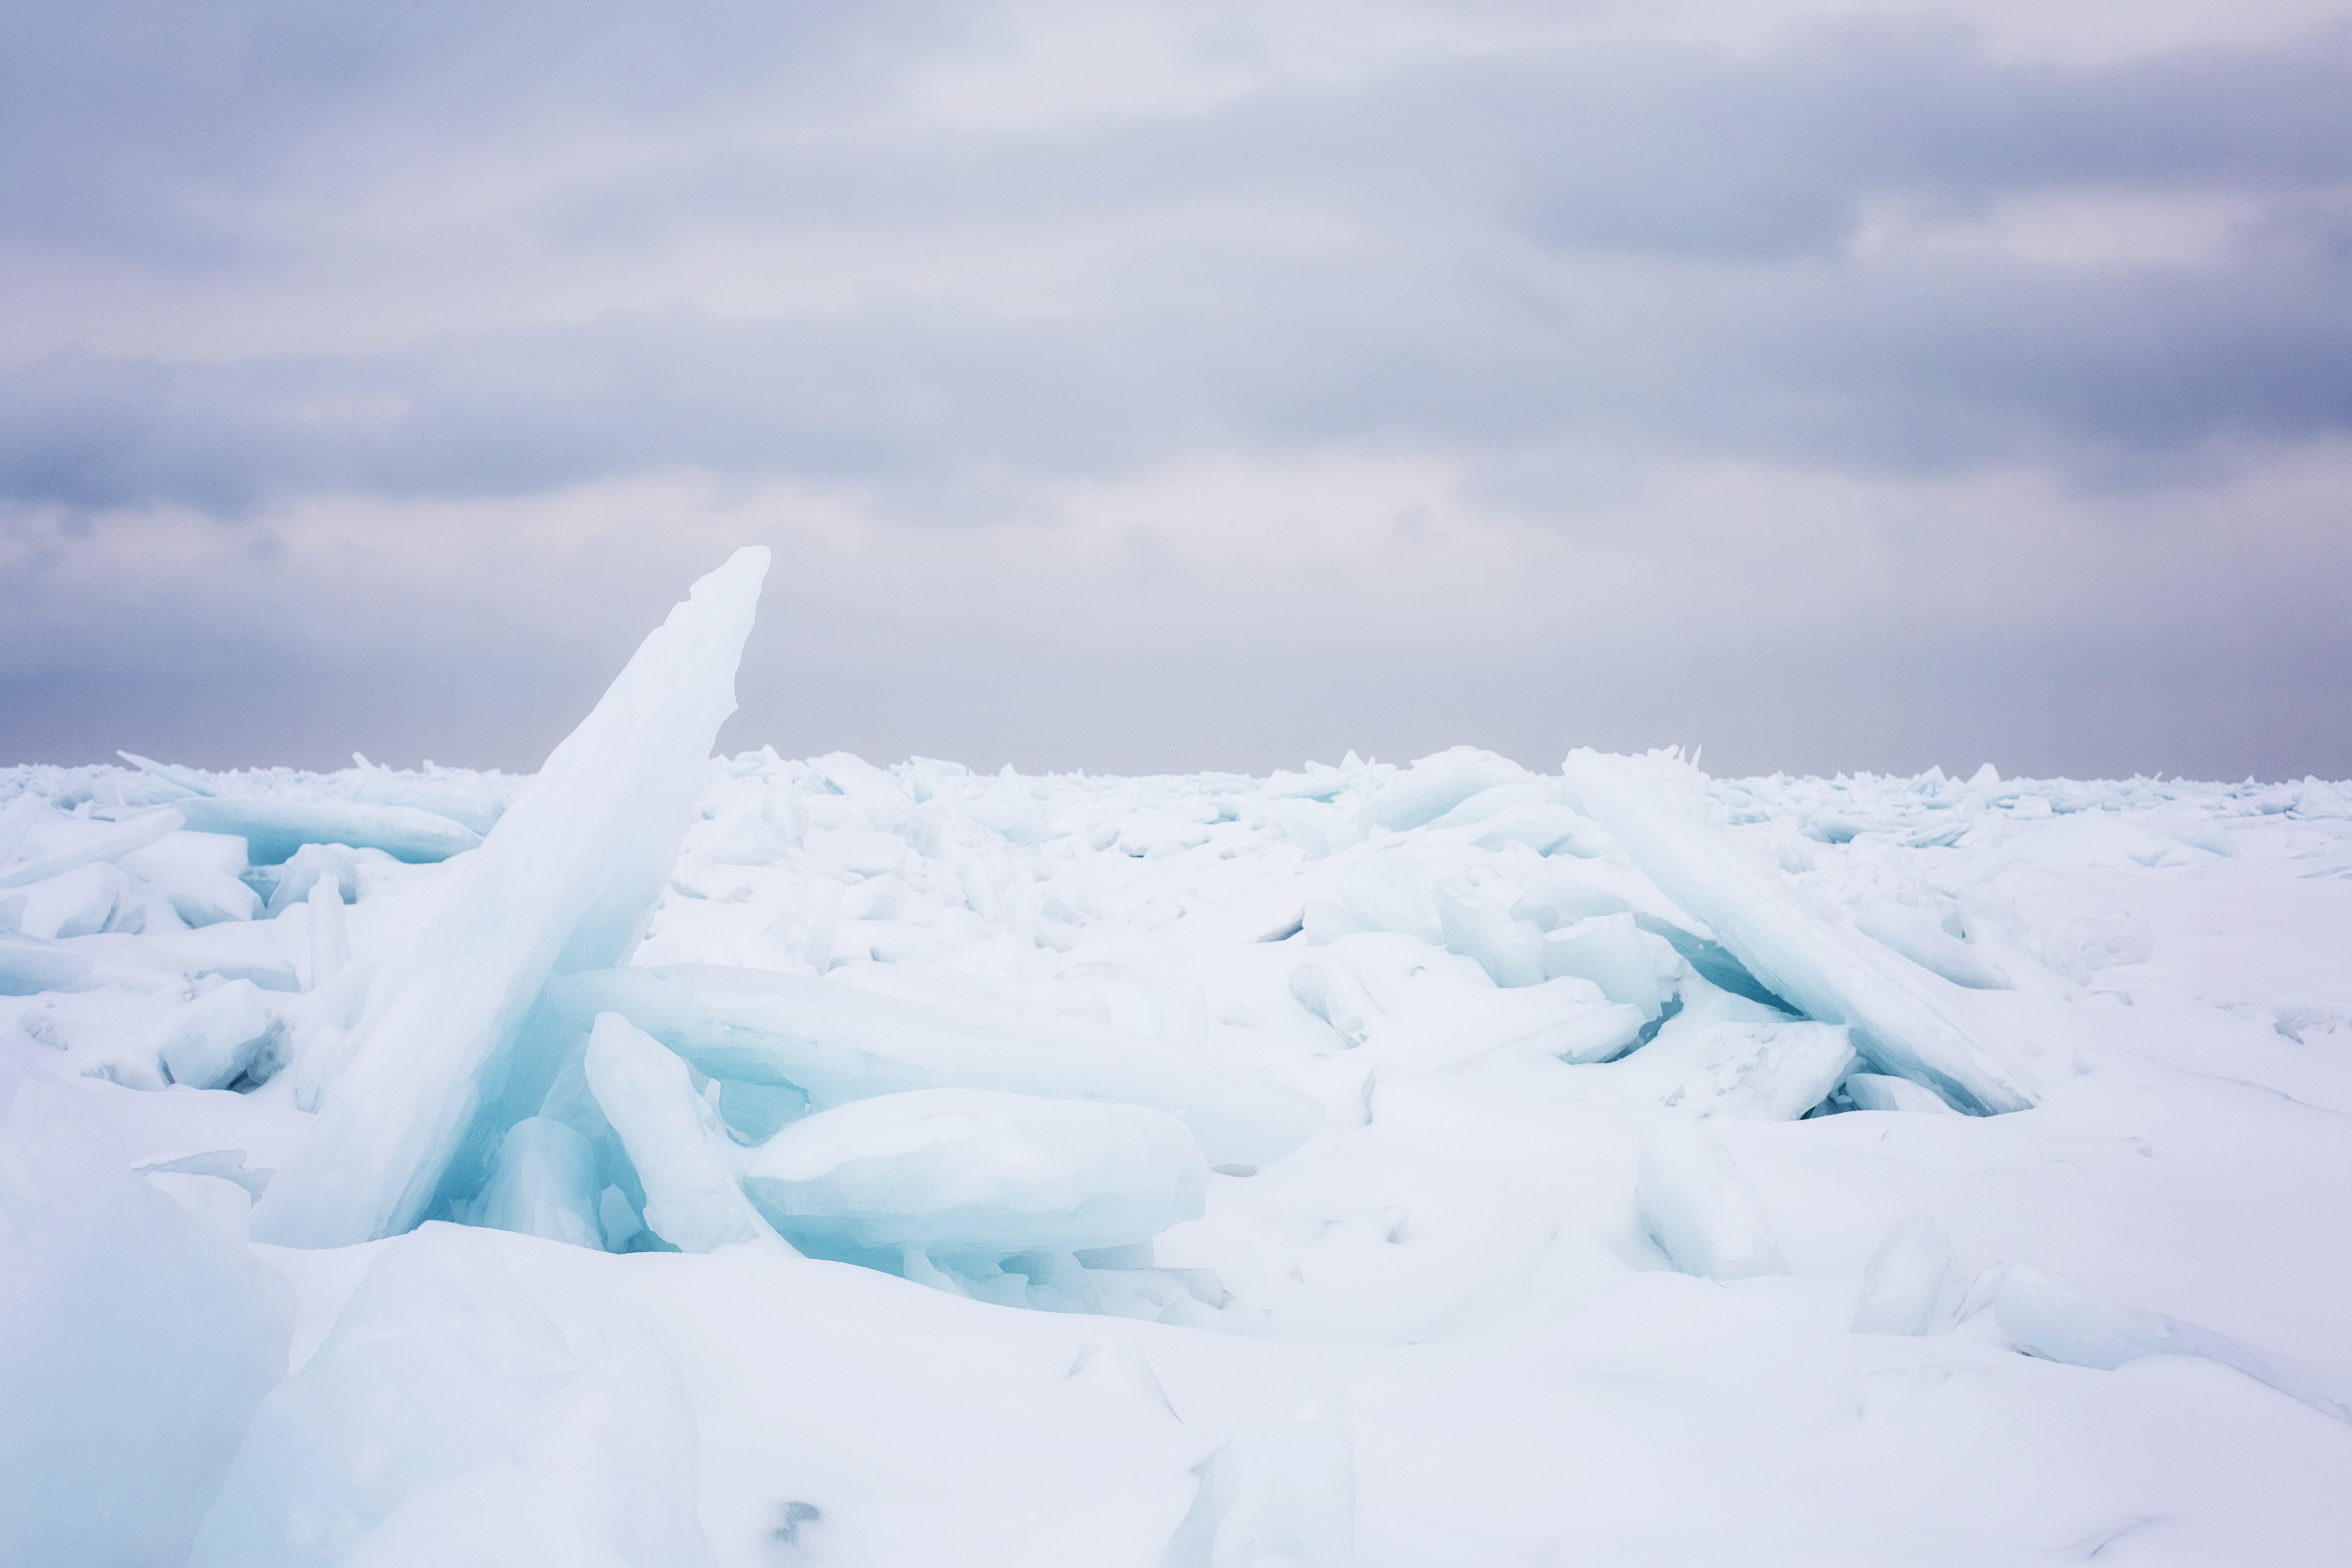
snow, cold, winter, ice, glacier, frozen, blue, arctic, season, iceberg, icy, blizzard, freezing, ice floe, arctic ocean, glacial landform, ice cap, sea ice, polar ice cap, lake huron, floating ice sheets